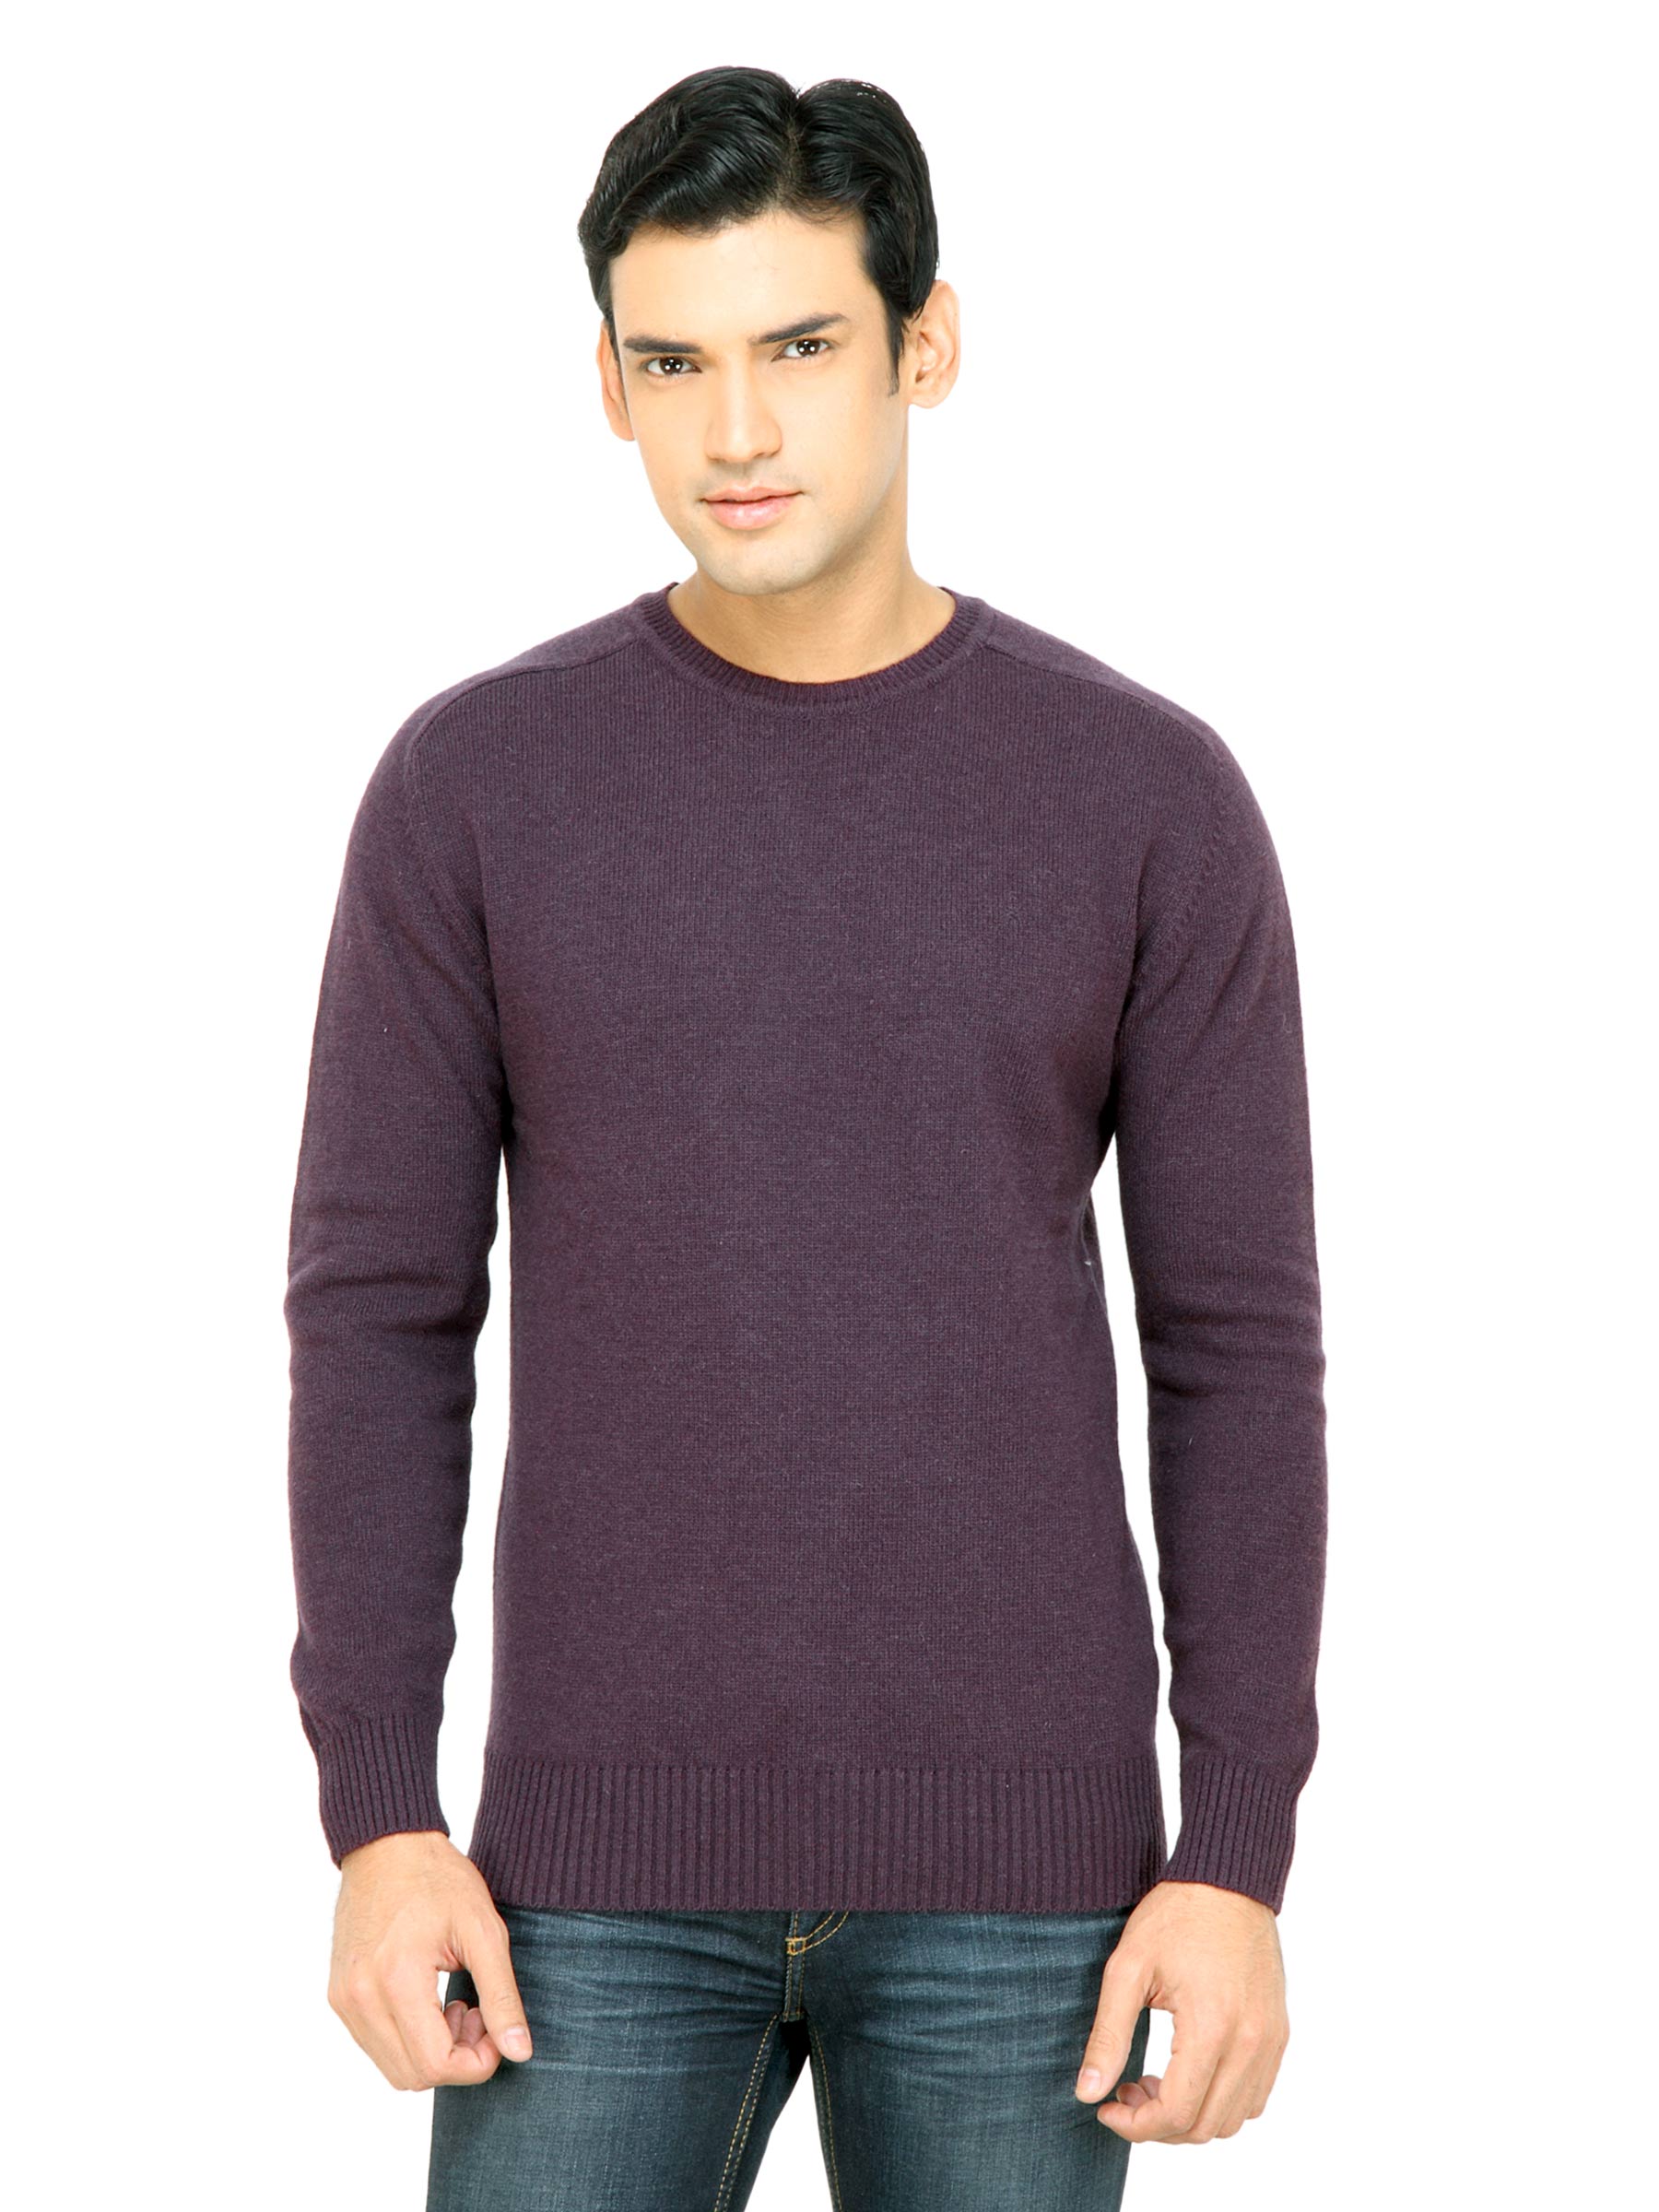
United Colors Of Benetton Men Purple Sweater
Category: Apparel / Topwear / Sweaters
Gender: Men
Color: Purple
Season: Fall 2011
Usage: Casual